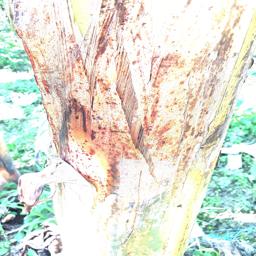
Label: PSEUDOSTEM WEEVIL